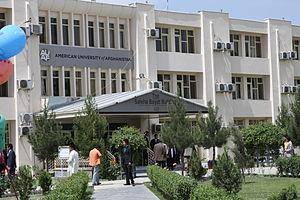
Le système éducatif en Afghanistan comprend l'enseignement primaire et secondaire ainsi que l'enseignement supérieur, qui sont supervisés par le ministère de l'Éducation et le ministère de l'Enseignement supérieur, situés à Kaboul. L'Afghanistan traverse un processus de reconstruction nationale et, malgré les obstacles, les institutions sont restaurées à travers le pays. En 2013, il y avait 10,5 millions d'élèves dans les écoles de l'Afghanistan, un pays de 27,5 millions d'habitants.